Daulat Beg Oldi

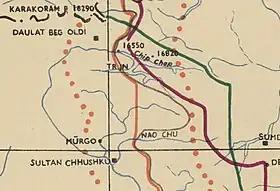
Chinese claim lines in the Depsang Plains: 1956 claim line in green, 1960 claim line in dark brown, 1962 ceasefire line in orange.

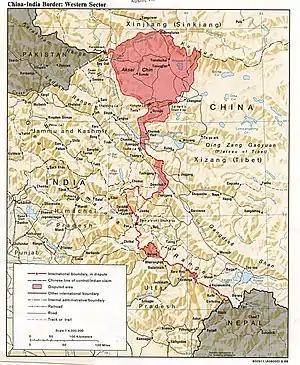
Daulat Beg Oldi shown in the northernmost part of Ladakh (1988 CIA map).

The Republic of China (1912–1949), having faced a revolution in Tibet in 1911, apparently made secret plans to acquire Aksai Chin plateau in order to create a road link between Xinjiang and Tibet. These plans began to get manifested in public maps only towards the end of its rule.